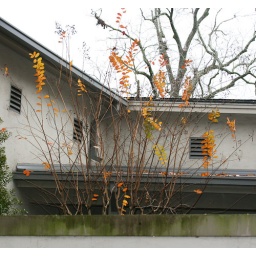
This tree is in the courtyard of a house in my neighborhood.